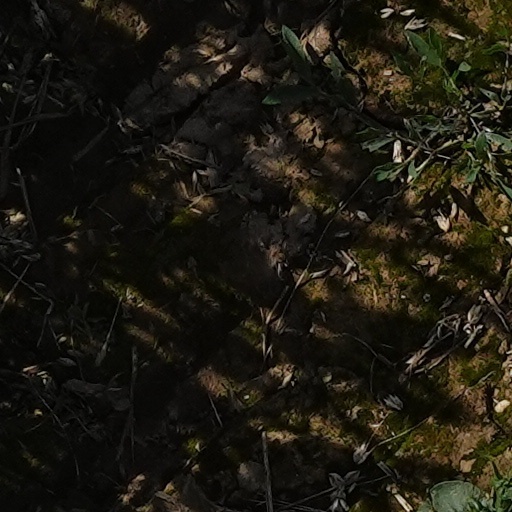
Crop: wheat